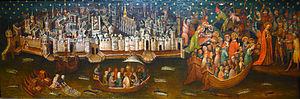
Le Maître de la Petite Passion est un peintre gothique anonyme du Moyen Âge actif à Cologne. Ses œuvres ont été créées entre 1400 et 1420.
Cologne est la plus ancienne des grandes villes d'Allemagne.